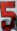
Number: 5